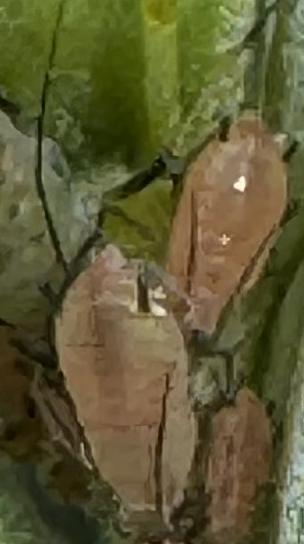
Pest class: english_grain_aphid